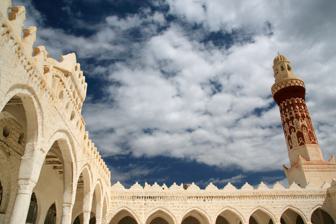
Building: Queen Arwa Mosque
Country: Yemen
Year built: 1111
Historic mosque in Jiblah, Yemen Queen Arwa Mosque Mosque of Queen Arwa bint Ahmad al-Sulayhi Masjid Al-Malikah Arwā ( مَسْجِد ٱلْمَلِكَة أَرْوَى ) Masjid Al-Malikah Arwā bint Aḥmad Aṣ-Ṣulayḥī ( مَسْجِد ٱلْمَلِكَة أَرْوَى بِنْت أَحْمَد ٱلصُّلَيْحِي ) View of a minaret , as seen from the courtyard Religion Affiliation Islam District Jiblah Province Ibb Governorate Region South Arabia Status Active Location Location Jiblah Cercle Jiblah Country Yemen Location in Yemen Show map of Yemen Queen Arwa Mosque (Middle East) Show map of Middle East Queen Arwa Mosque (West and Central Asia) Show map of West and Central Asia Geographic coordinates 13°55′19.5″N 44°08′45.4″E / 13.922083°N 44.145944°E / 13.922083; 44.145944 Architecture Type Mosque Style Islamic Completed 1111 C.E. (532 A.H. ) 1358 C.E. (renovation) Specifications Dome (s) 2 Minaret (s) 2 The Mosque of Queen Arwa bint Ahmad Al-Sulayhi ( Arabic : مَسْجِد ٱلْمَلِكَة أَرْوَى بِنْت أَحْمَد ٱلصُّلَيْحِي ‎ , romanized : Masjid Al-Malikah Arwā bint Aḥmad Aṣ-Ṣulayḥī ), or simply the Queen Arwa Mosque , is a historical mosque in Jibla , Yemen . It was built between 1056 and 1111 C.E. by Queen Arwa al-Sulayhi and her tomb had later become the site of pilgrimage. It retains its importance as one of the oldest ancient Yemeni mosques. It is also known as Hurrat-ul-Malikah Mosque, as the queen was often referred as Al-Malika Al-Hurra, which means "The Noble Queen". History The construction of the mosque is attributed to Queen Arwa bint Ahmad al-Sulayhi, who ruled the Sulayhid state of Yemen for the period between 1085 and 1138. When Queen Arwa moved to the city of Jibla in 1087, she ordered the conversion of the Palace of Dār al-ʿIzz ( Arabic : دَار ٱلْعِزّ , lit. 'Home of the Pride') into a mosque. The mosque still retains its architectural and decorative elements of the time which show the extent of the influence of Fatimid architecture . Architecture The complex is rectangular with an open courtyard (17.80 m 2 × 20.00 m 2 (191.6 sq ft × 215.3 sq ft)) in the middle, surrounded by four corridors. The wall of the qiblah is located at the northern hallway. The area of the qiblah is accessible through five entrances on the southern side. It consists of four rows of high columns, some octagonal and some rectangular shaped. The roof is directly covered by the ceiling and the hall is covered with wooden beams dating back to the 11th-century, some of which were renewed in 1358. The southern hallway consists of southern wall with two entrances. The eastern hallway consists of two pillars with pointed columns. On the south-side of the western hallway there is a hall currently used as a madrasa for the memorization of the Quran . Courtyard Carved historical entrance Wooden ceiling Continuous running water at the mosque Minbar Mihrab The mihrab is located in the middle of the wall of the qiblah at the northern hallway. It is a simple cavity of about 85 cm deep, and topped by a tapered lace on two poles with floral and geometric motifs. The mihrab is surrounded by kufic inscriptions, which reads as follows: "In the name of God the Most Gracious the Most Merciful I accept your Lord and be among the worshipers and not of the ignorant and worship your Lord until there comes to you the certainty (death)", and decoration of niche from the inside and variety of plant decorations which includes leaves of grapes. On the side of the mihrab there is an inscription written in kufic of script from Surah At-Taubah 18 . The mihrab is painted with modern chemical paint. Minarets The mosque has two minarets , one located on south-east, and another on south-west. The eastern minaret consists of a high square stone based body with sixteen ribs. Both of the mosque's minarets, as seen from below View from the entrance, January 1970 As seen from the Palace of Queen Arwa View of the mosque, nestled in the buildings of Jibla and slopes of the Sarat Mountains , as seen from the palace Mausoleum of the Queen It was built as ordered by the queen and is located on the north-west corner of the mosque. The site of her tomb was separated from the building of the mosque as she mentioned in her will and told by eyewitnesses and judges. The facade of the mausoleum is adorned with architectural elements, in the form of hollow niches in the eastern wall. Out of four entrances, there are two in the south which have width of 60 cm (24 in), height of 1.60 metres (5.2 feet) and depth of 10 cm (3.9 in). The kufic line is engraved with a prominent kufic floral engraving design and Biblical scripts on the façade. Wooden tasbih of Hurrat-ul-Malikah Mausoleum of the Queen inside the Mosque The Queen's grave See also List of mosques in Yemen References